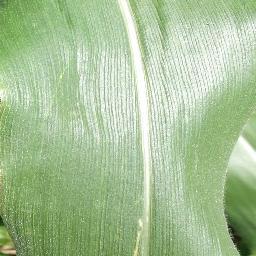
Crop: corn
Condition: (maize)_healthy